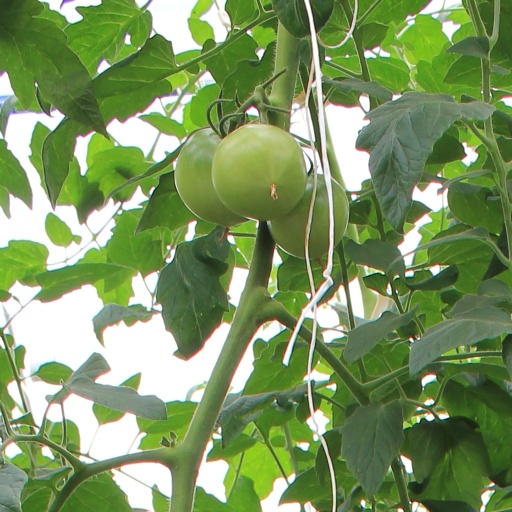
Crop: tomato